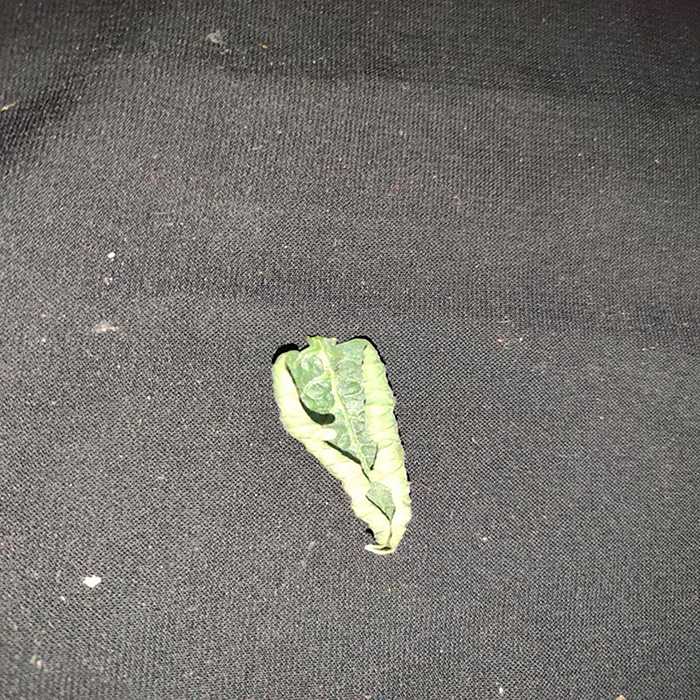
Plant: Tomato
Label: Tomato leaf curl virus